Palm Walk

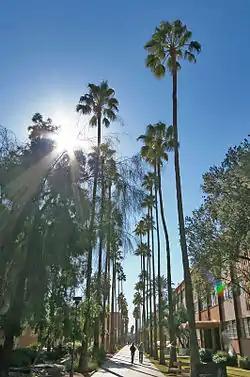
A pedestrian mall on a college campus. Tall, skinny Mexican fan palms line the mall, far surpassing the height of a three-story building visible on one side.

Palm Walk is a pedestrian mall located on Arizona State University's Tempe campus that is lined with 110 date palms. The north-south path runs for nearly starts at the foot of University Bridge, which crosses over University Drive, before terminating at the entrance to the Sun Devil Fitness Complex. The path itself follows the old alignment of Normal Avenue, before it was incorporated into the expanding college's campus.